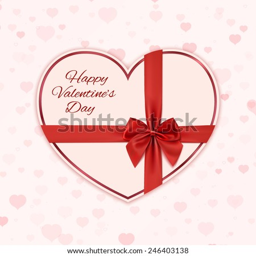
paper heart with red ribbon and a bow .